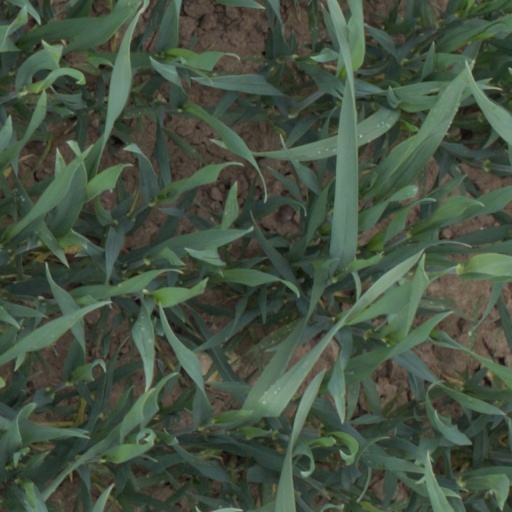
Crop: wheat